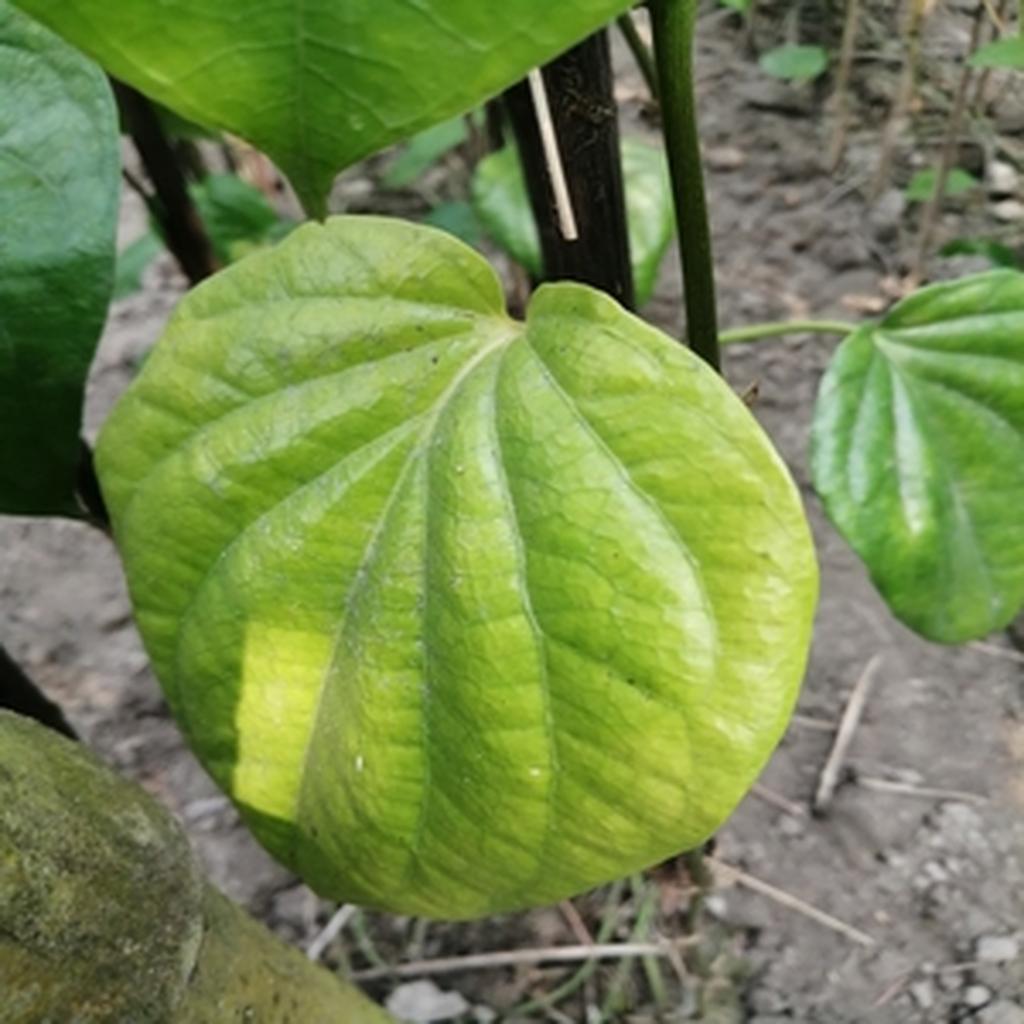
Label: Leaf_Spot